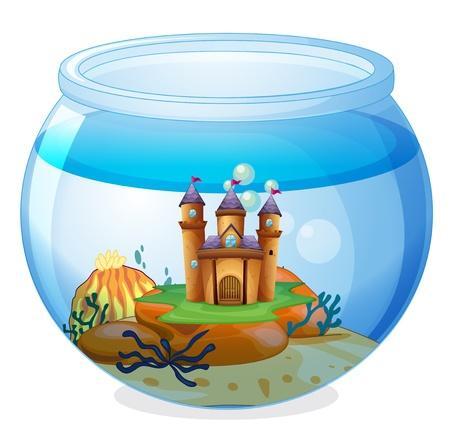
illustration of a castle inside the jar on a white background